James Dellet

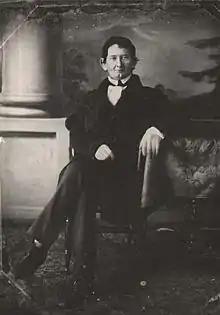
1840s daguerreotype of James Dellet

James Dellet (February 18, 1788December 21, 1848) was an American politician and a member of the United States House of Representatives from Alabama.